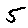
Label: 5